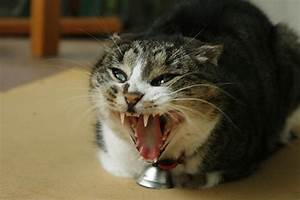
Label: gatto